Hilton Head Island, South Carolina

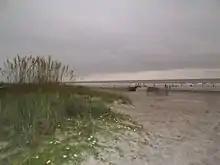
Hilton Head Island in the summer of 2012

According to a 2014 estimate, the median income for a household in the town was $68,437, and the median income for a family was $85,296. Males had a median income of $51,463 versus $36,743 for females. The per capita income for the town was $45,116. About 5.4% of families and 9.3% of the population were below the poverty line, including 16.9% of those under age 18 and 3.9% of those age 65 or over.